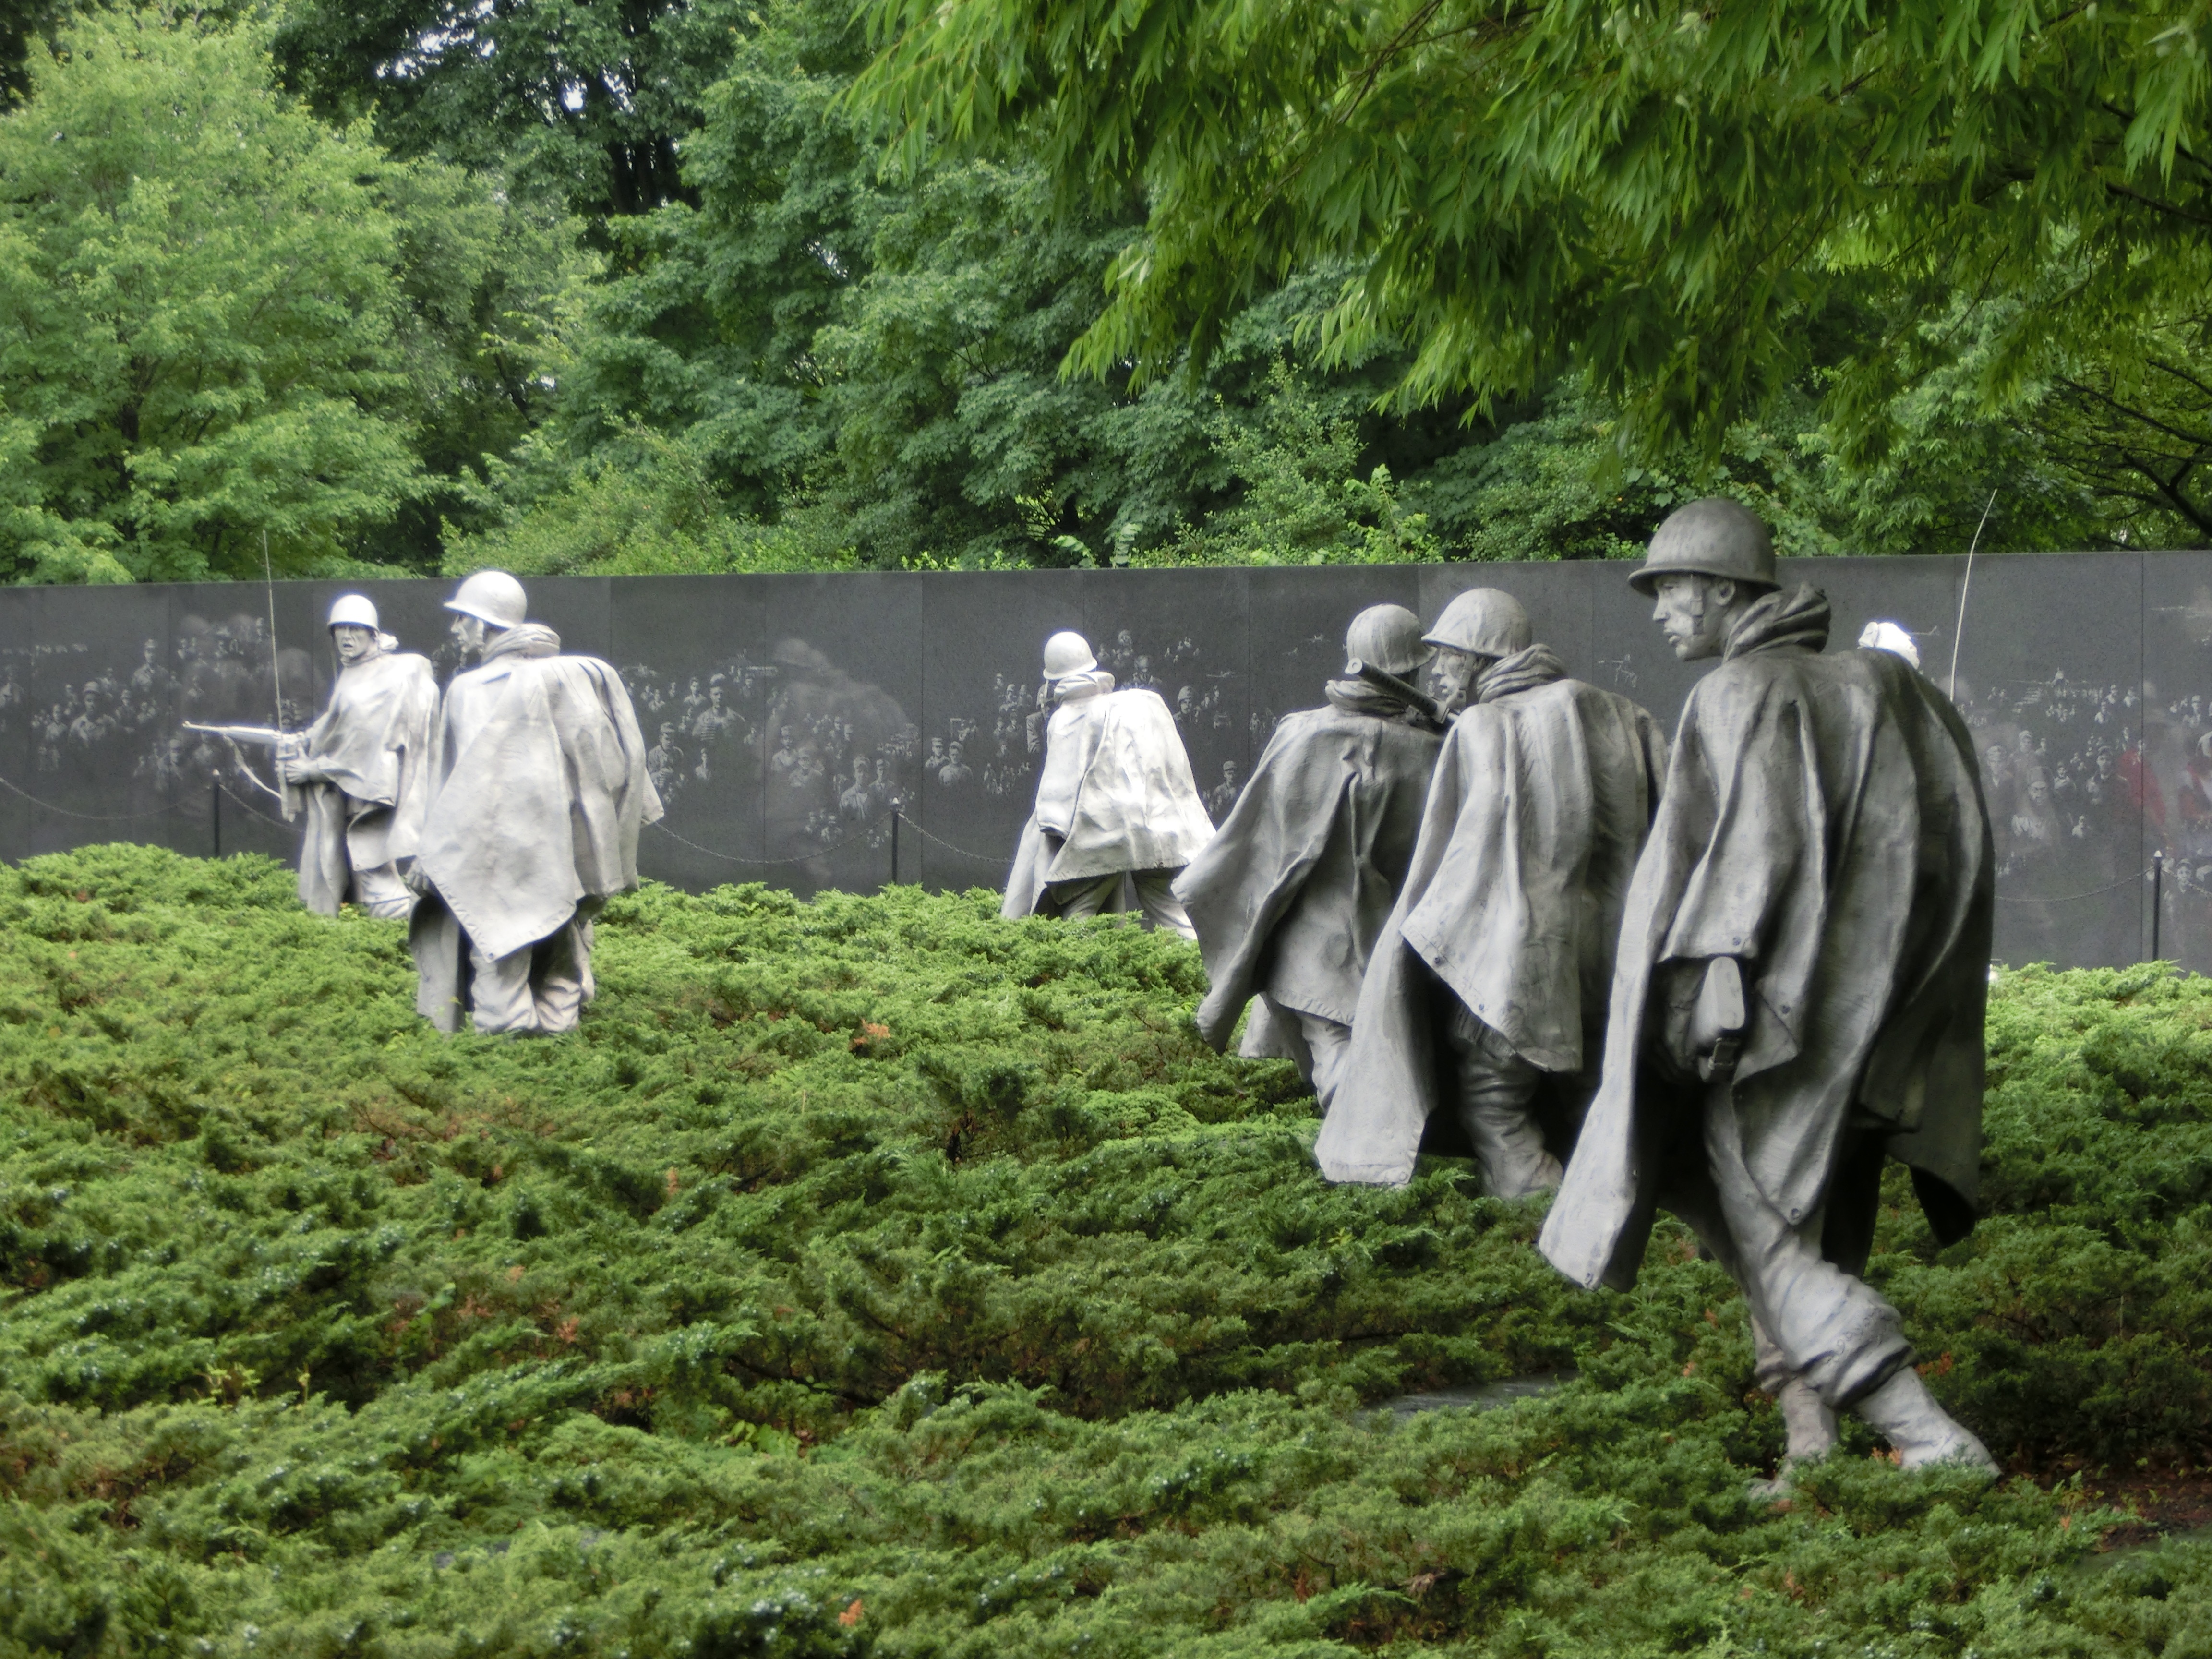
monument, statue, usa, america, united states of america, agriculture, death, washington, places of interest, united states, memorial, war, fallen, war memorial, vietnam, victims, military cemetery, cattle like mammal